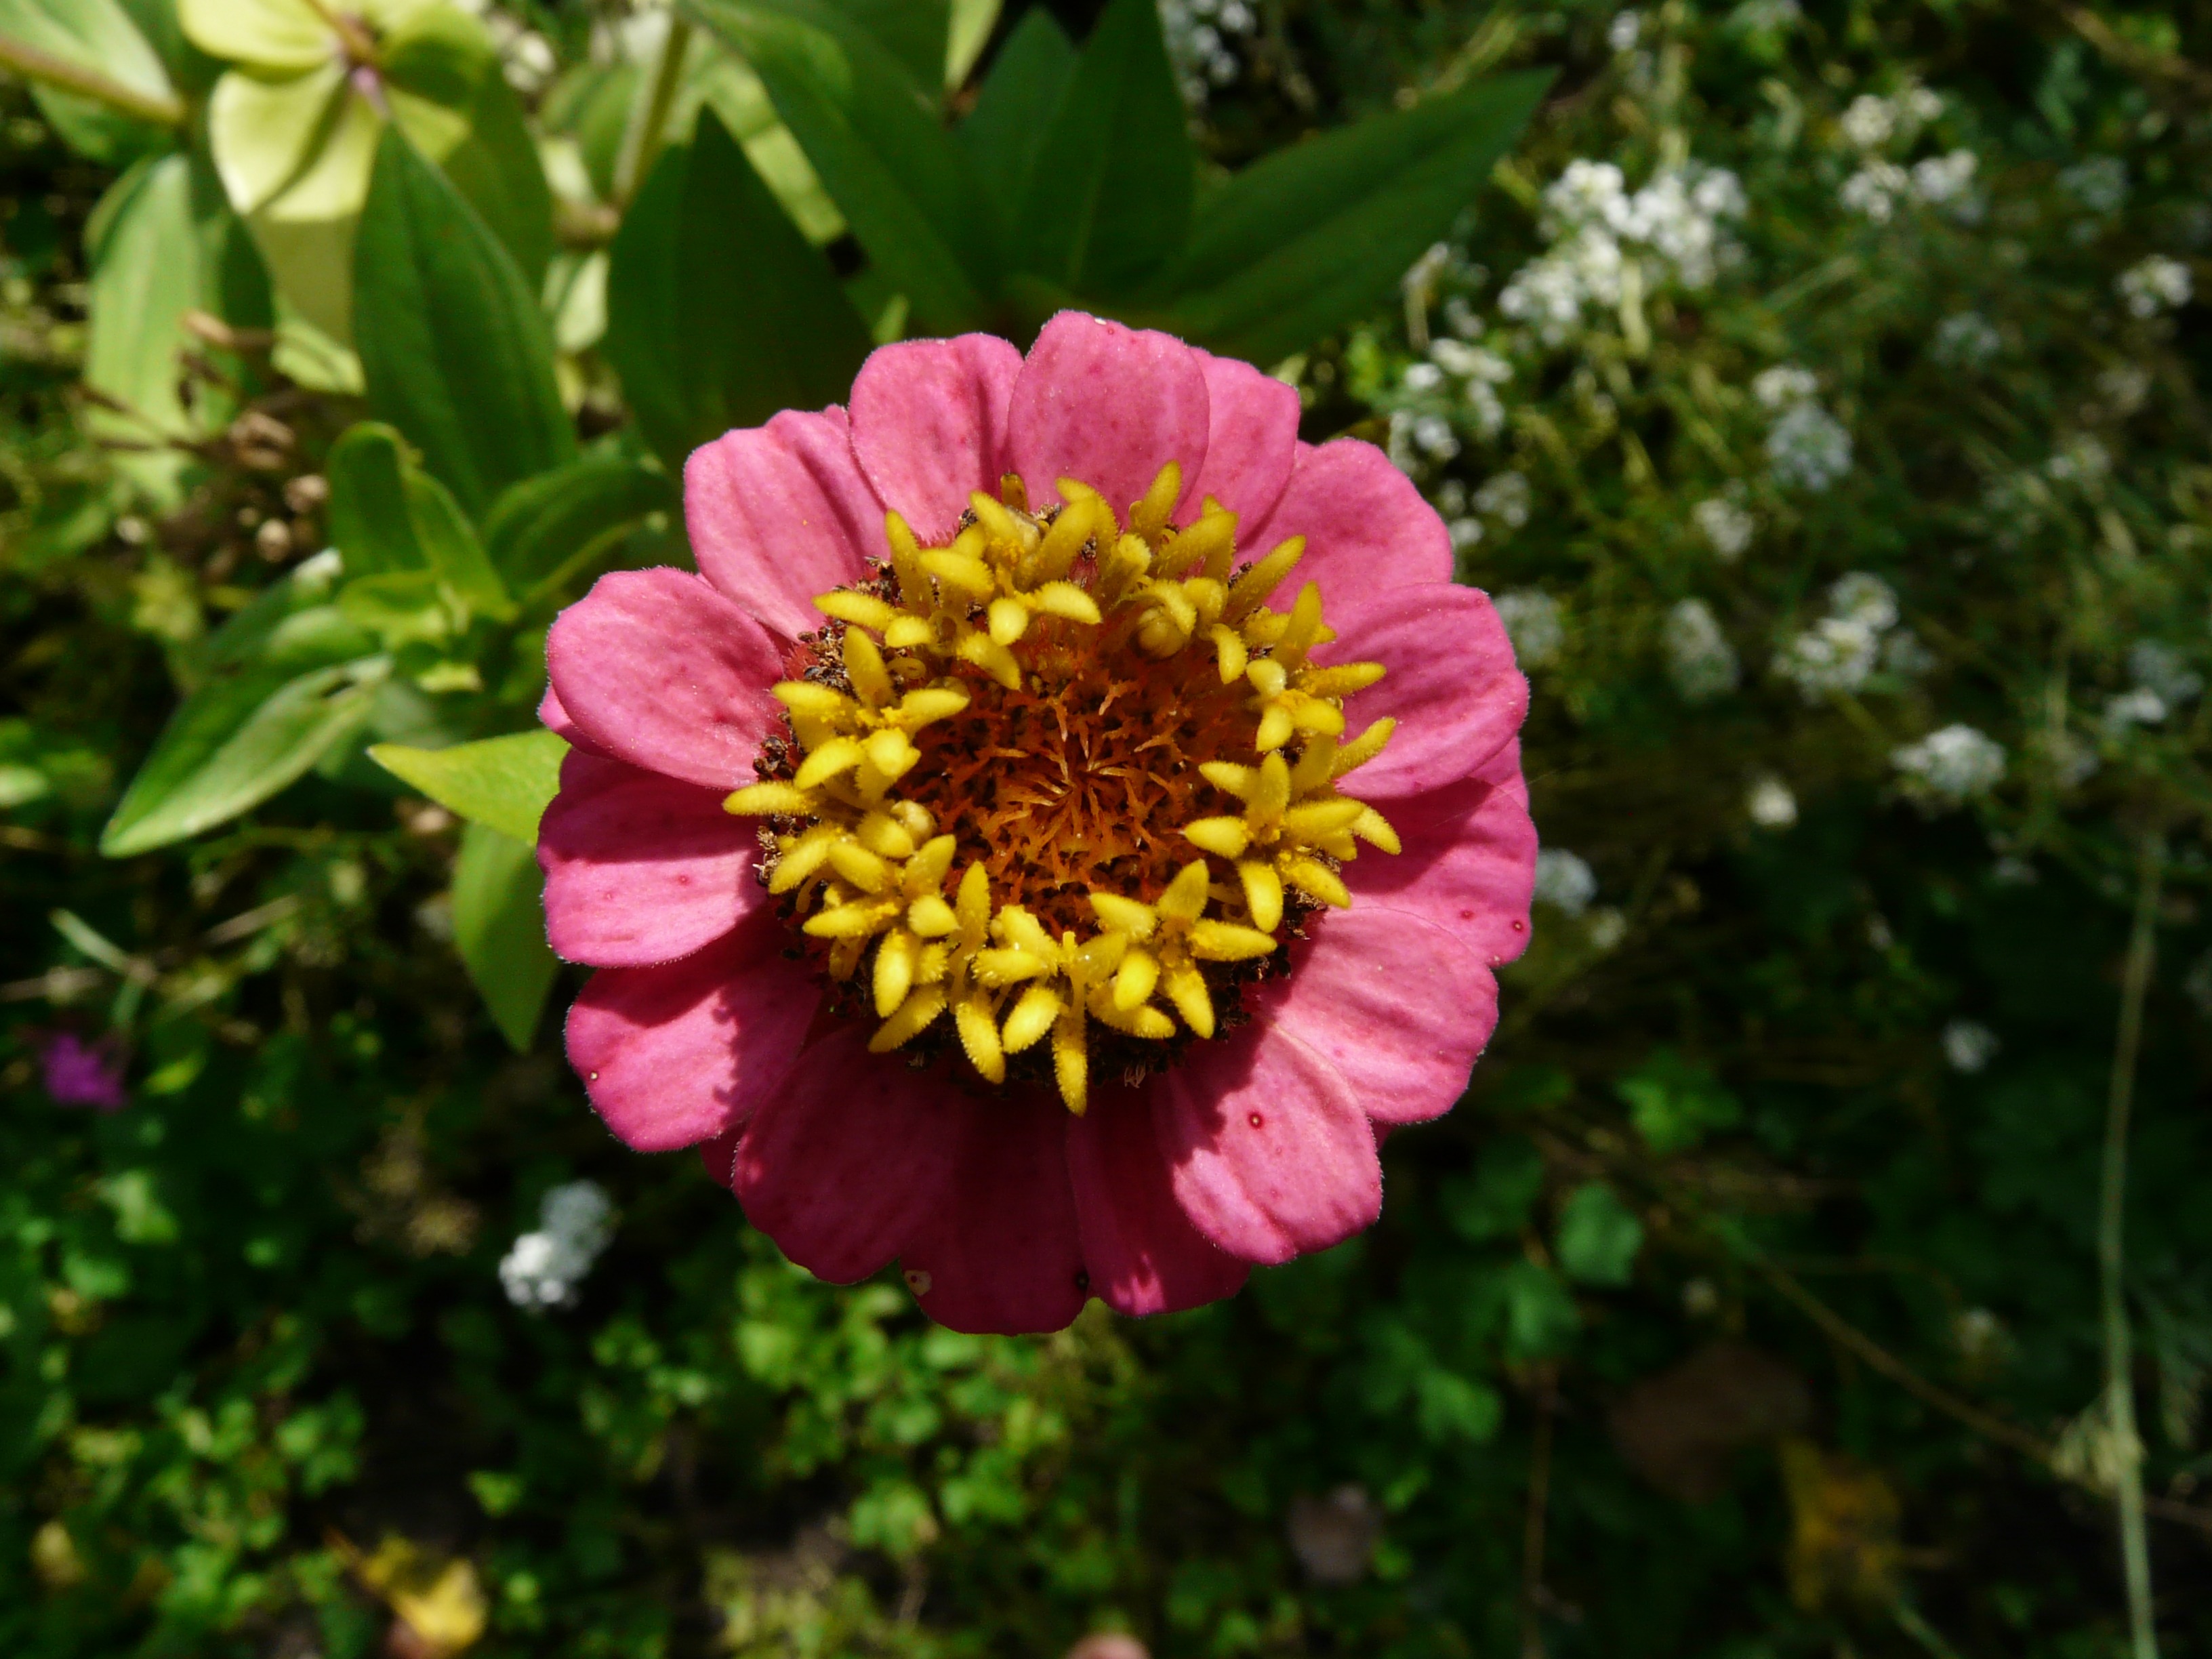
nature, blossom, plant, field, flower, petal, bloom, red, botany, colorful, yellow, pink, flora, wildflower, asteraceae, flower garden, zinnia, composites, ornamental plant, flowering plant, zinnias, daisy family, summer flower, zinnia elegans, annual plant, land plant, garden cosmos, zinnia violacea, park flower